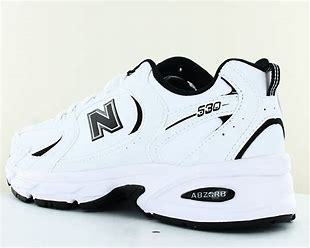
Brand: New
Model: Balance 530